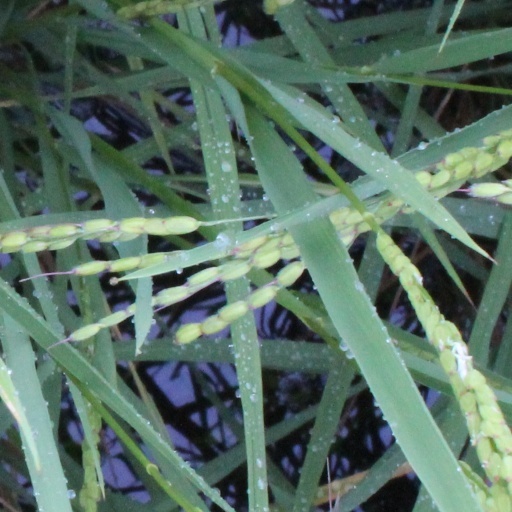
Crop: rice